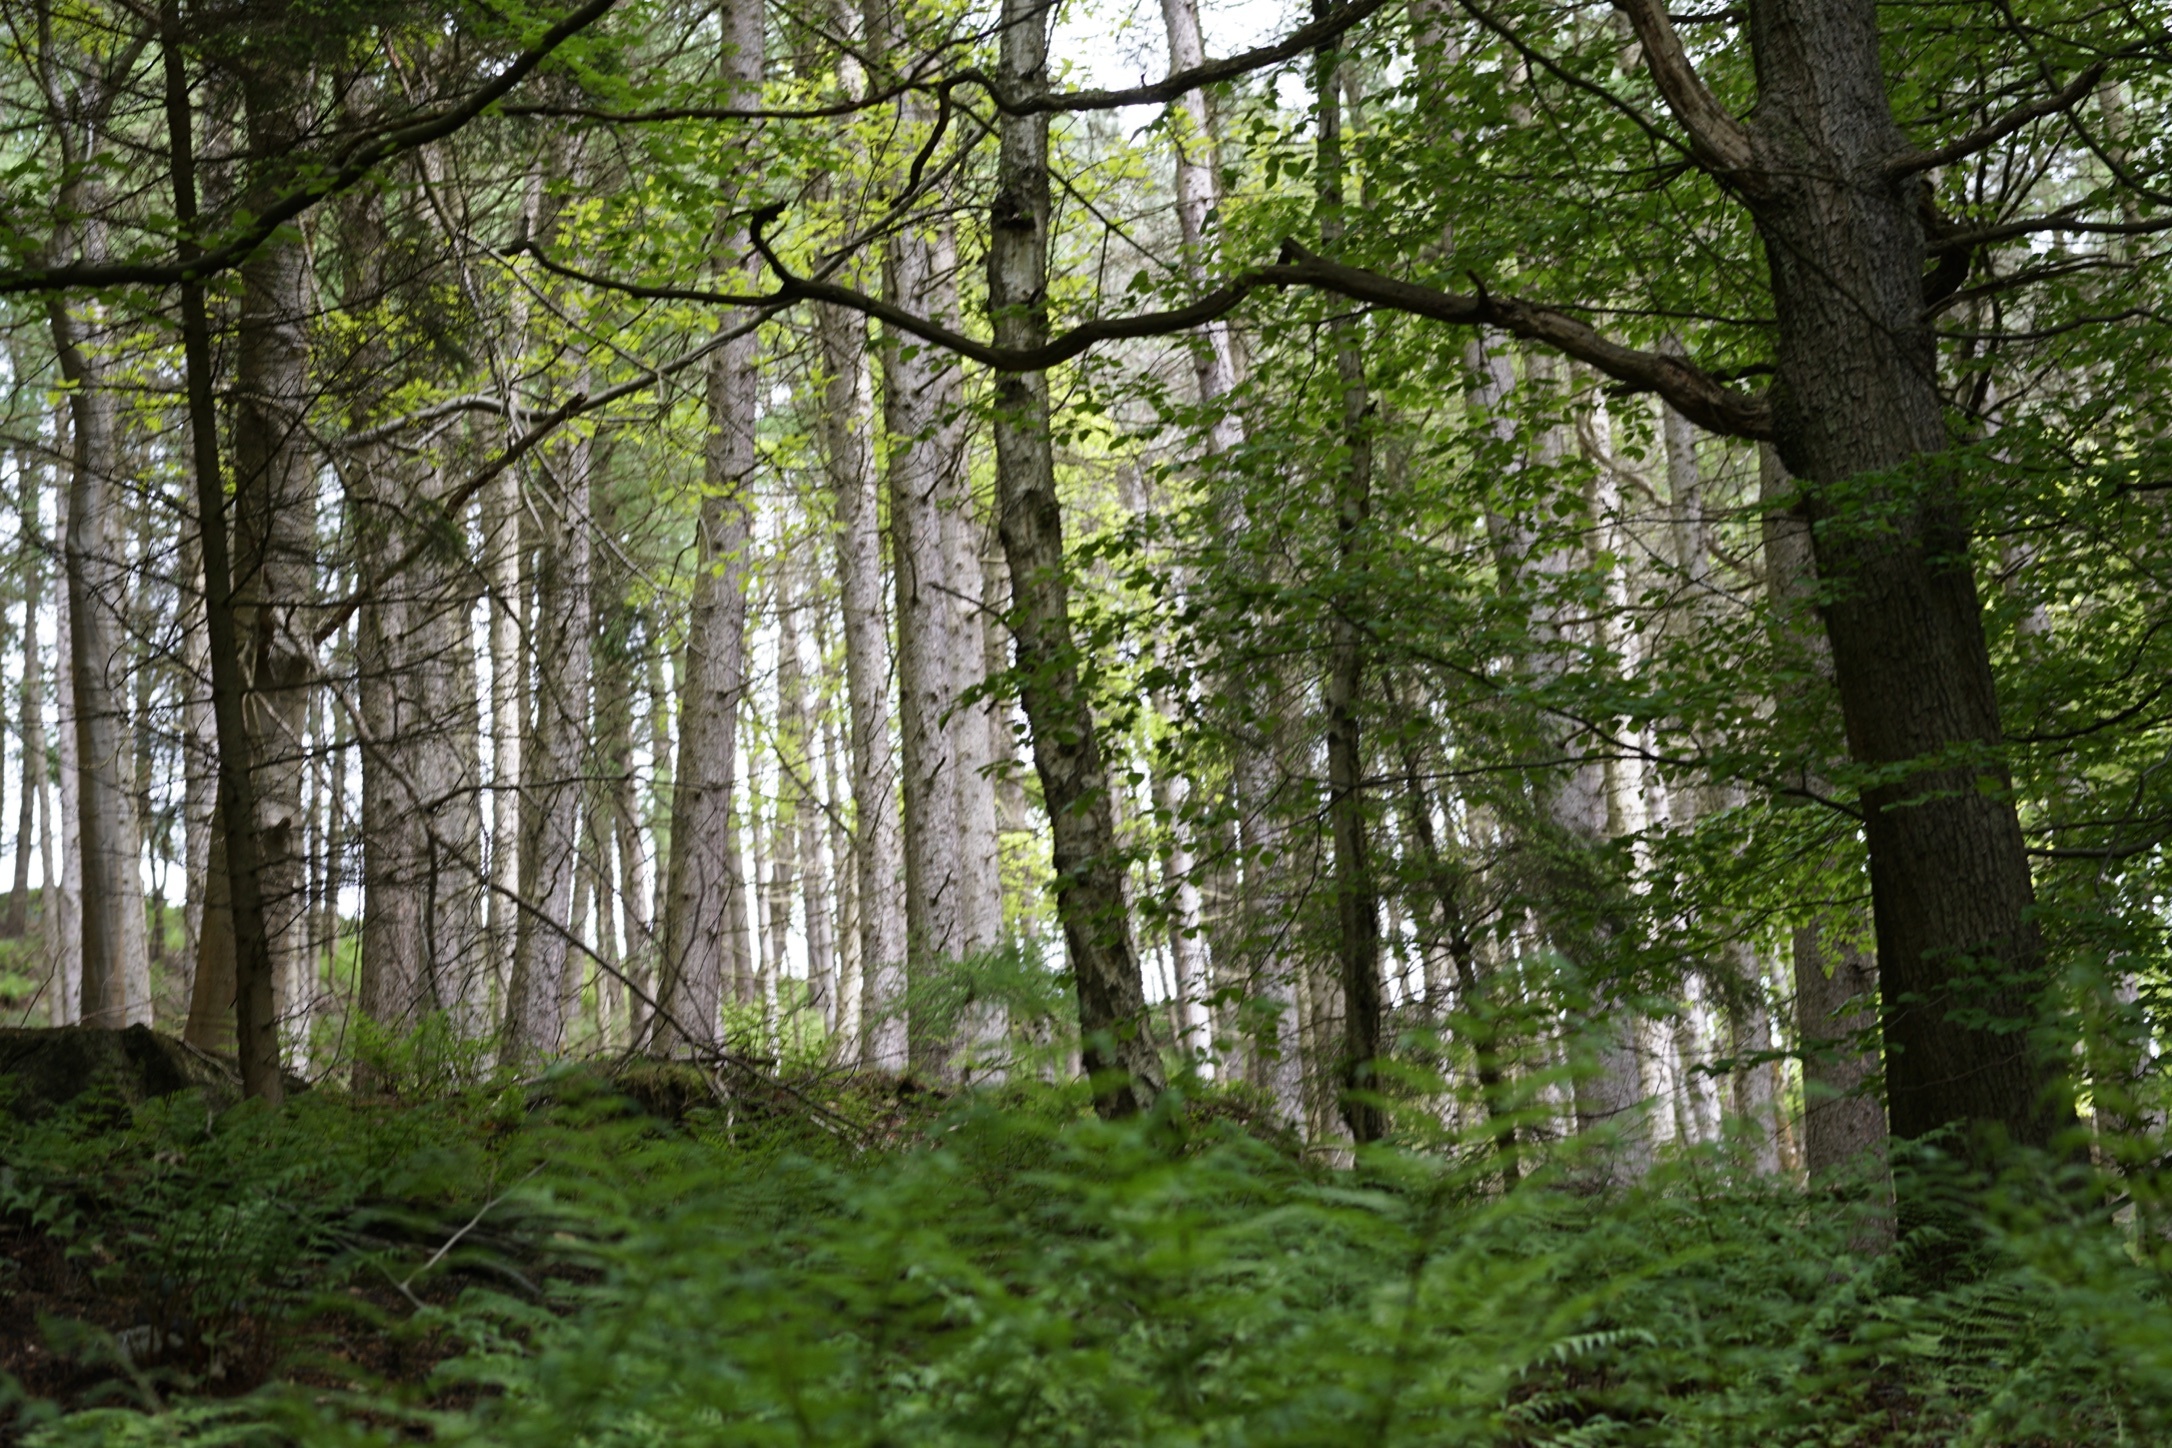
tree, forest, wilderness, branch, plant, trail, sunlight, leaf, autumn, spruce, rainforest, deciduous, grove, woodland, habitat, ecosystem, biome, old growth forest, natural environment, woody plant, temperate broadleaf and mixed forest, temperate coniferous forest, land plant